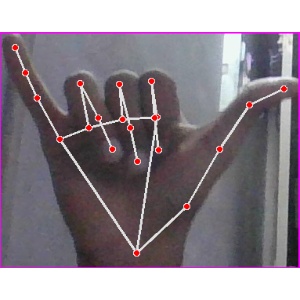
अक्षर: य